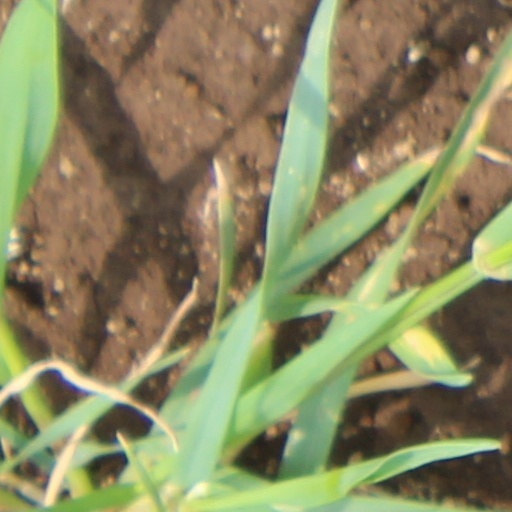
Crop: wheat